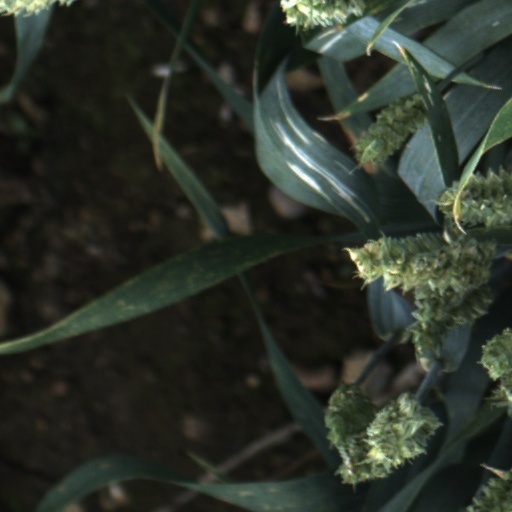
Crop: wheat